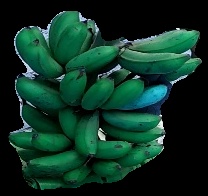
Variety: rasbale
Grade: grade3